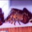
Label: lobster